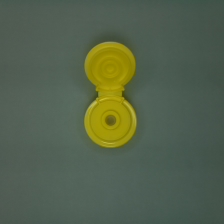
Color: yellow/gold
Cap type: flip-top cap